Cetacean bycatch

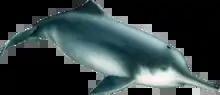
Illustration of a Baiji dolphin.

In the Philippines, tuna driftnet fisheries have a substantial impact on the populations. One tuna fishery alone kills 400 spinner dolphins ("Stenella longirostris") and Fraser's dolphins ("Lagenodelphis hosei") each year. Round-haul nets are an even greater concern with a bycatch of up to 3000 dolphins per year. Dolphins that are bycaught often end up as shark bait for longline fisheries. There is not enough data to conclude the total bycatch for the Philippines. Initial assessment indicates that bycatch is not sustainable. Monitoring of dolphin populations and fisheries is urgently needed.